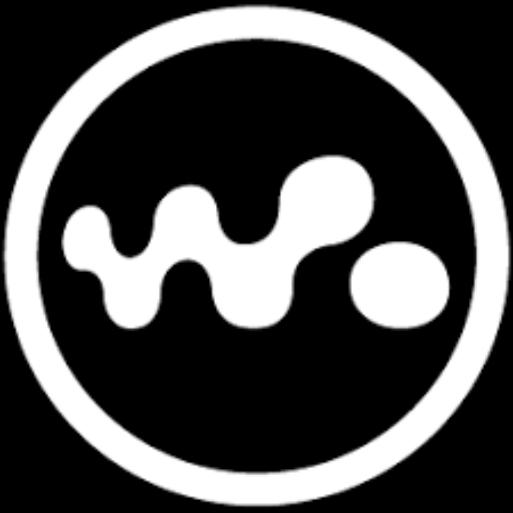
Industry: Electronic